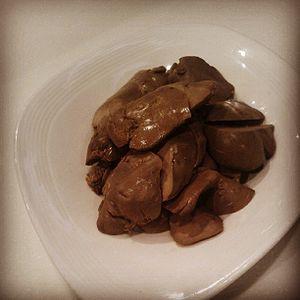
foie à la chinoise